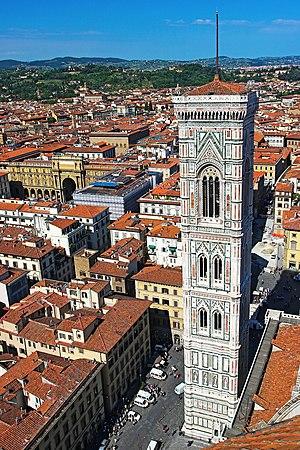
Giotto di Bondone ou Ambrogiotto di Bondone, dit Giotto, né en 1266 ou 1267 à Vespignano ou Romignano, et mort le 8 janvier 1337 à Florence, est un peintre, sculpteur et architecte florentin du Trecento, dont les œuvres sont à l'origine du renouveau de la peinture occidentale. C'est l'influence de sa peinture qui va provoquer le vaste mouvement général de la Renaissance à partir du siècle suivant.